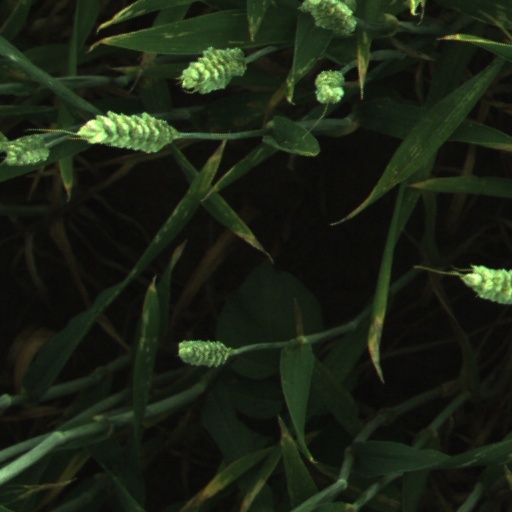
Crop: wheat